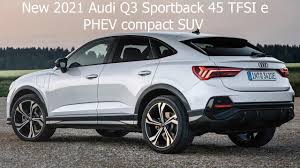
Label: noambulance